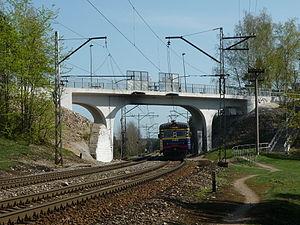
Rahumäe est un quartier du district de Nõmme à Tallinn en Estonie.